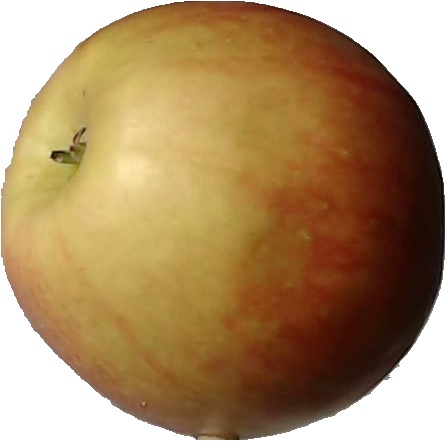
Label: apple_red_2